Yamaha AG200

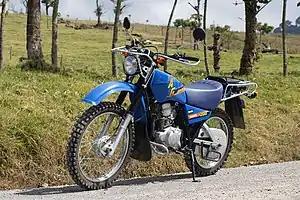

The AG200 is a motorcycle made by Yamaha for use in agriculture, military, humanitarian aid and other rural professional use. It is only available in select markets, including Africa, Australia, Latin America and New Zealand.